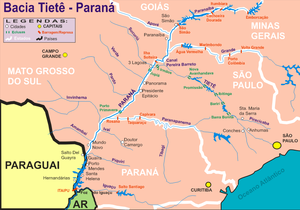
L'Hidrovia Paraná-Tietê est une voie de navigation brésilienne située entre les trois régions, Région Sud, Région Sud-Est, et région Centre-ouest du Brésil, qui permet le transport de charges et de passagers au long des Rios Paraná et Tietê.
Le Paraná est un fleuve qui s'écoule des hauts plateaux brésiliens vers l'Argentine pour se jeter dans l'océan Atlantique. Avec ses affluents, il constitue le troisième réseau hydrographique du monde, après ceux de l'Amazone et du Congo.
Le rio Grande est une rivière brésilienne, l'une des deux rivières qui, conjointement avec le rio Paranaíba, forment le Paraná. Il en est la branche mère gauche. Le rio Grande arrose le Brésil sur 1 360 km. Il est une importante et abondante rivière du sud-est brésilien.